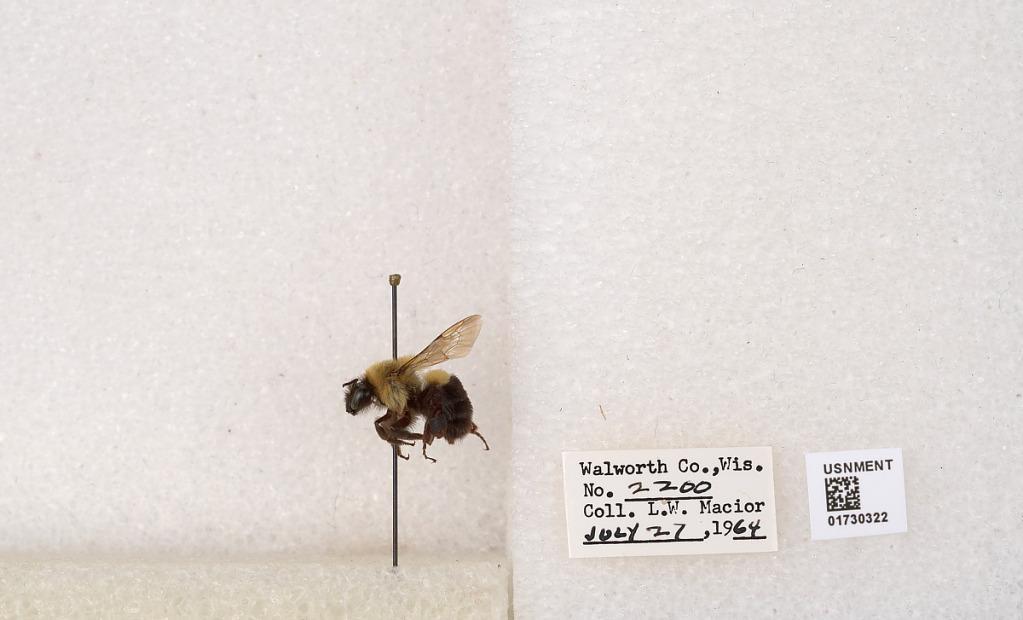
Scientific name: Bombus impatiens Cresson
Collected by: L. Macior
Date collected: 1964-7-27
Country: United States
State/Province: Wisconsin
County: Walworth
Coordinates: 42.6685, -88.5419